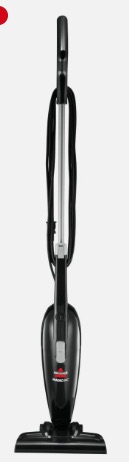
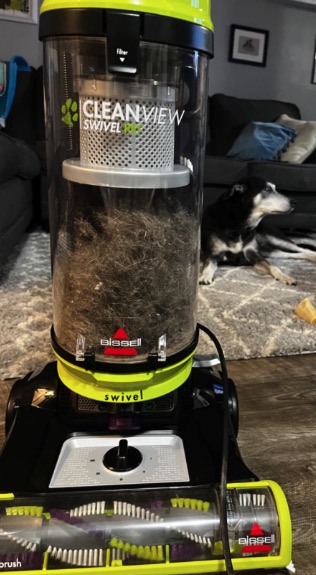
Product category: items_vacuum
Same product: no